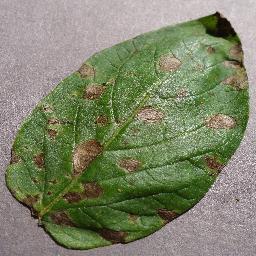
Etiqueta: Tizon_Temprano